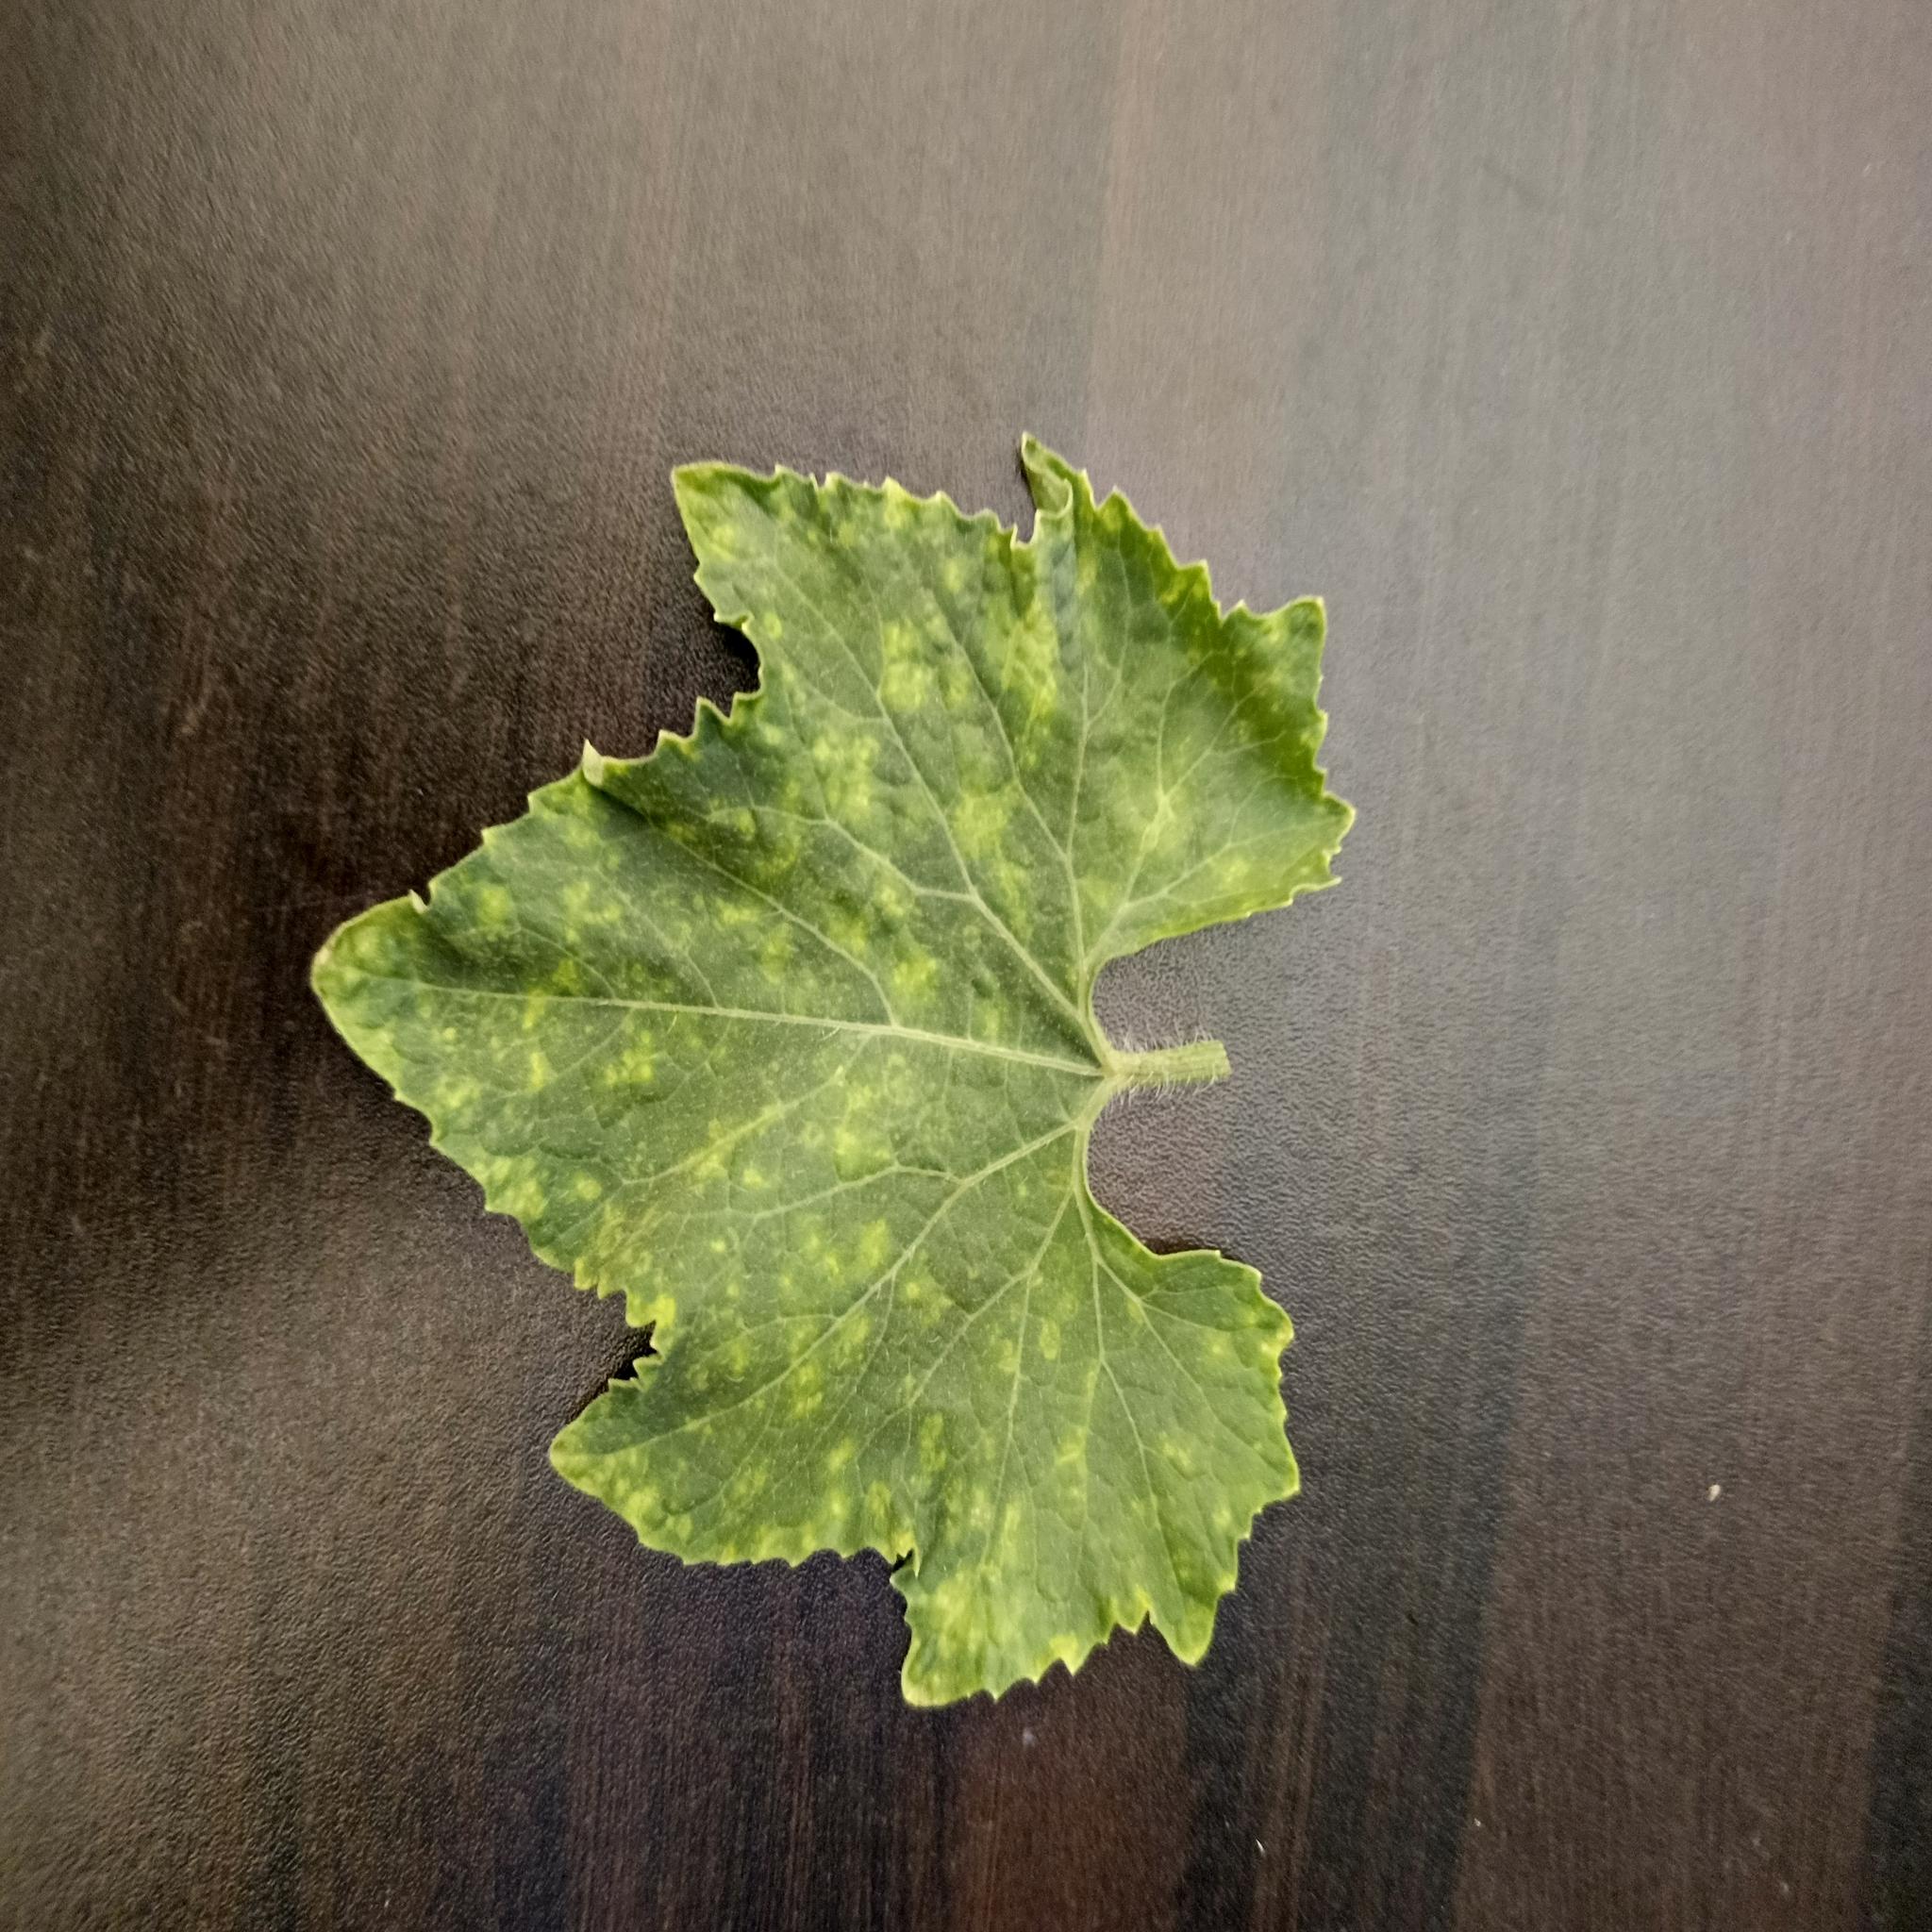
Label: Downy mildew